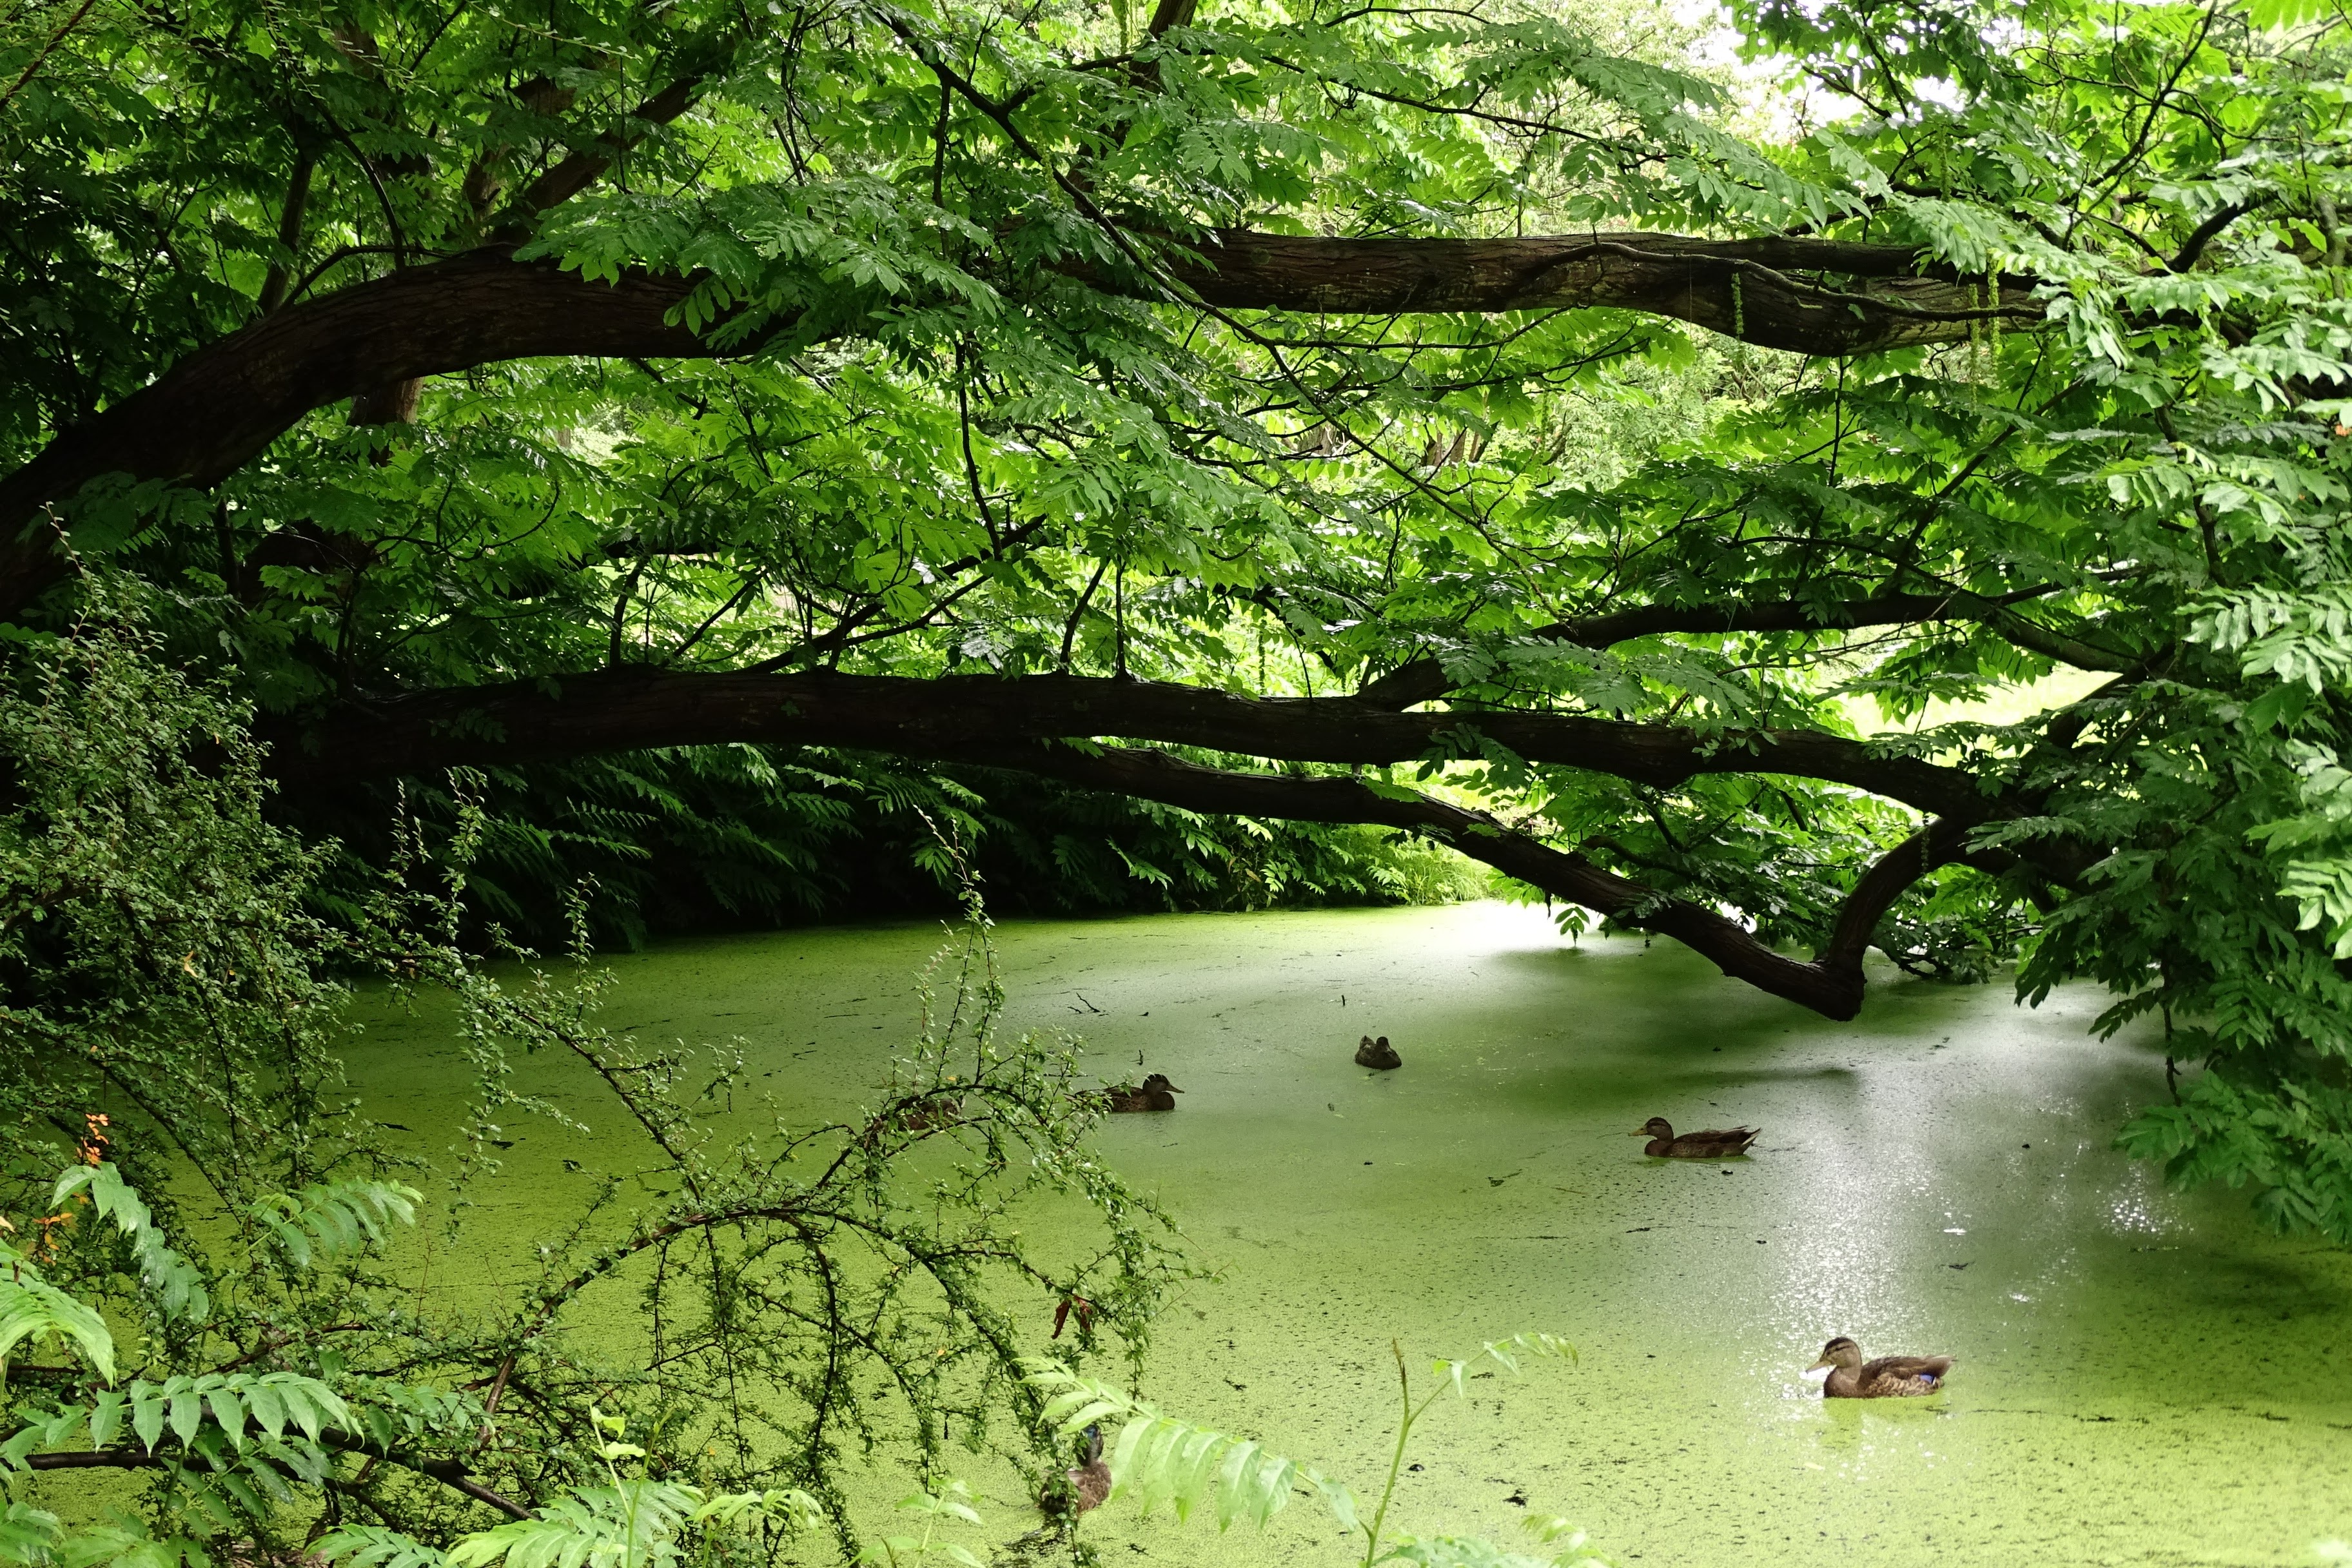
landscape, tree, water, nature, forest, swamp, wilderness, branch, plant, sunlight, leaf, flower, river, pond, idyllic, stream, green, jungle, botany, rest, garden, vegetation, rainforest, wetland, woodland, habitat, ecosystem, nature reserve, old growth forest, natural environment, woody plant